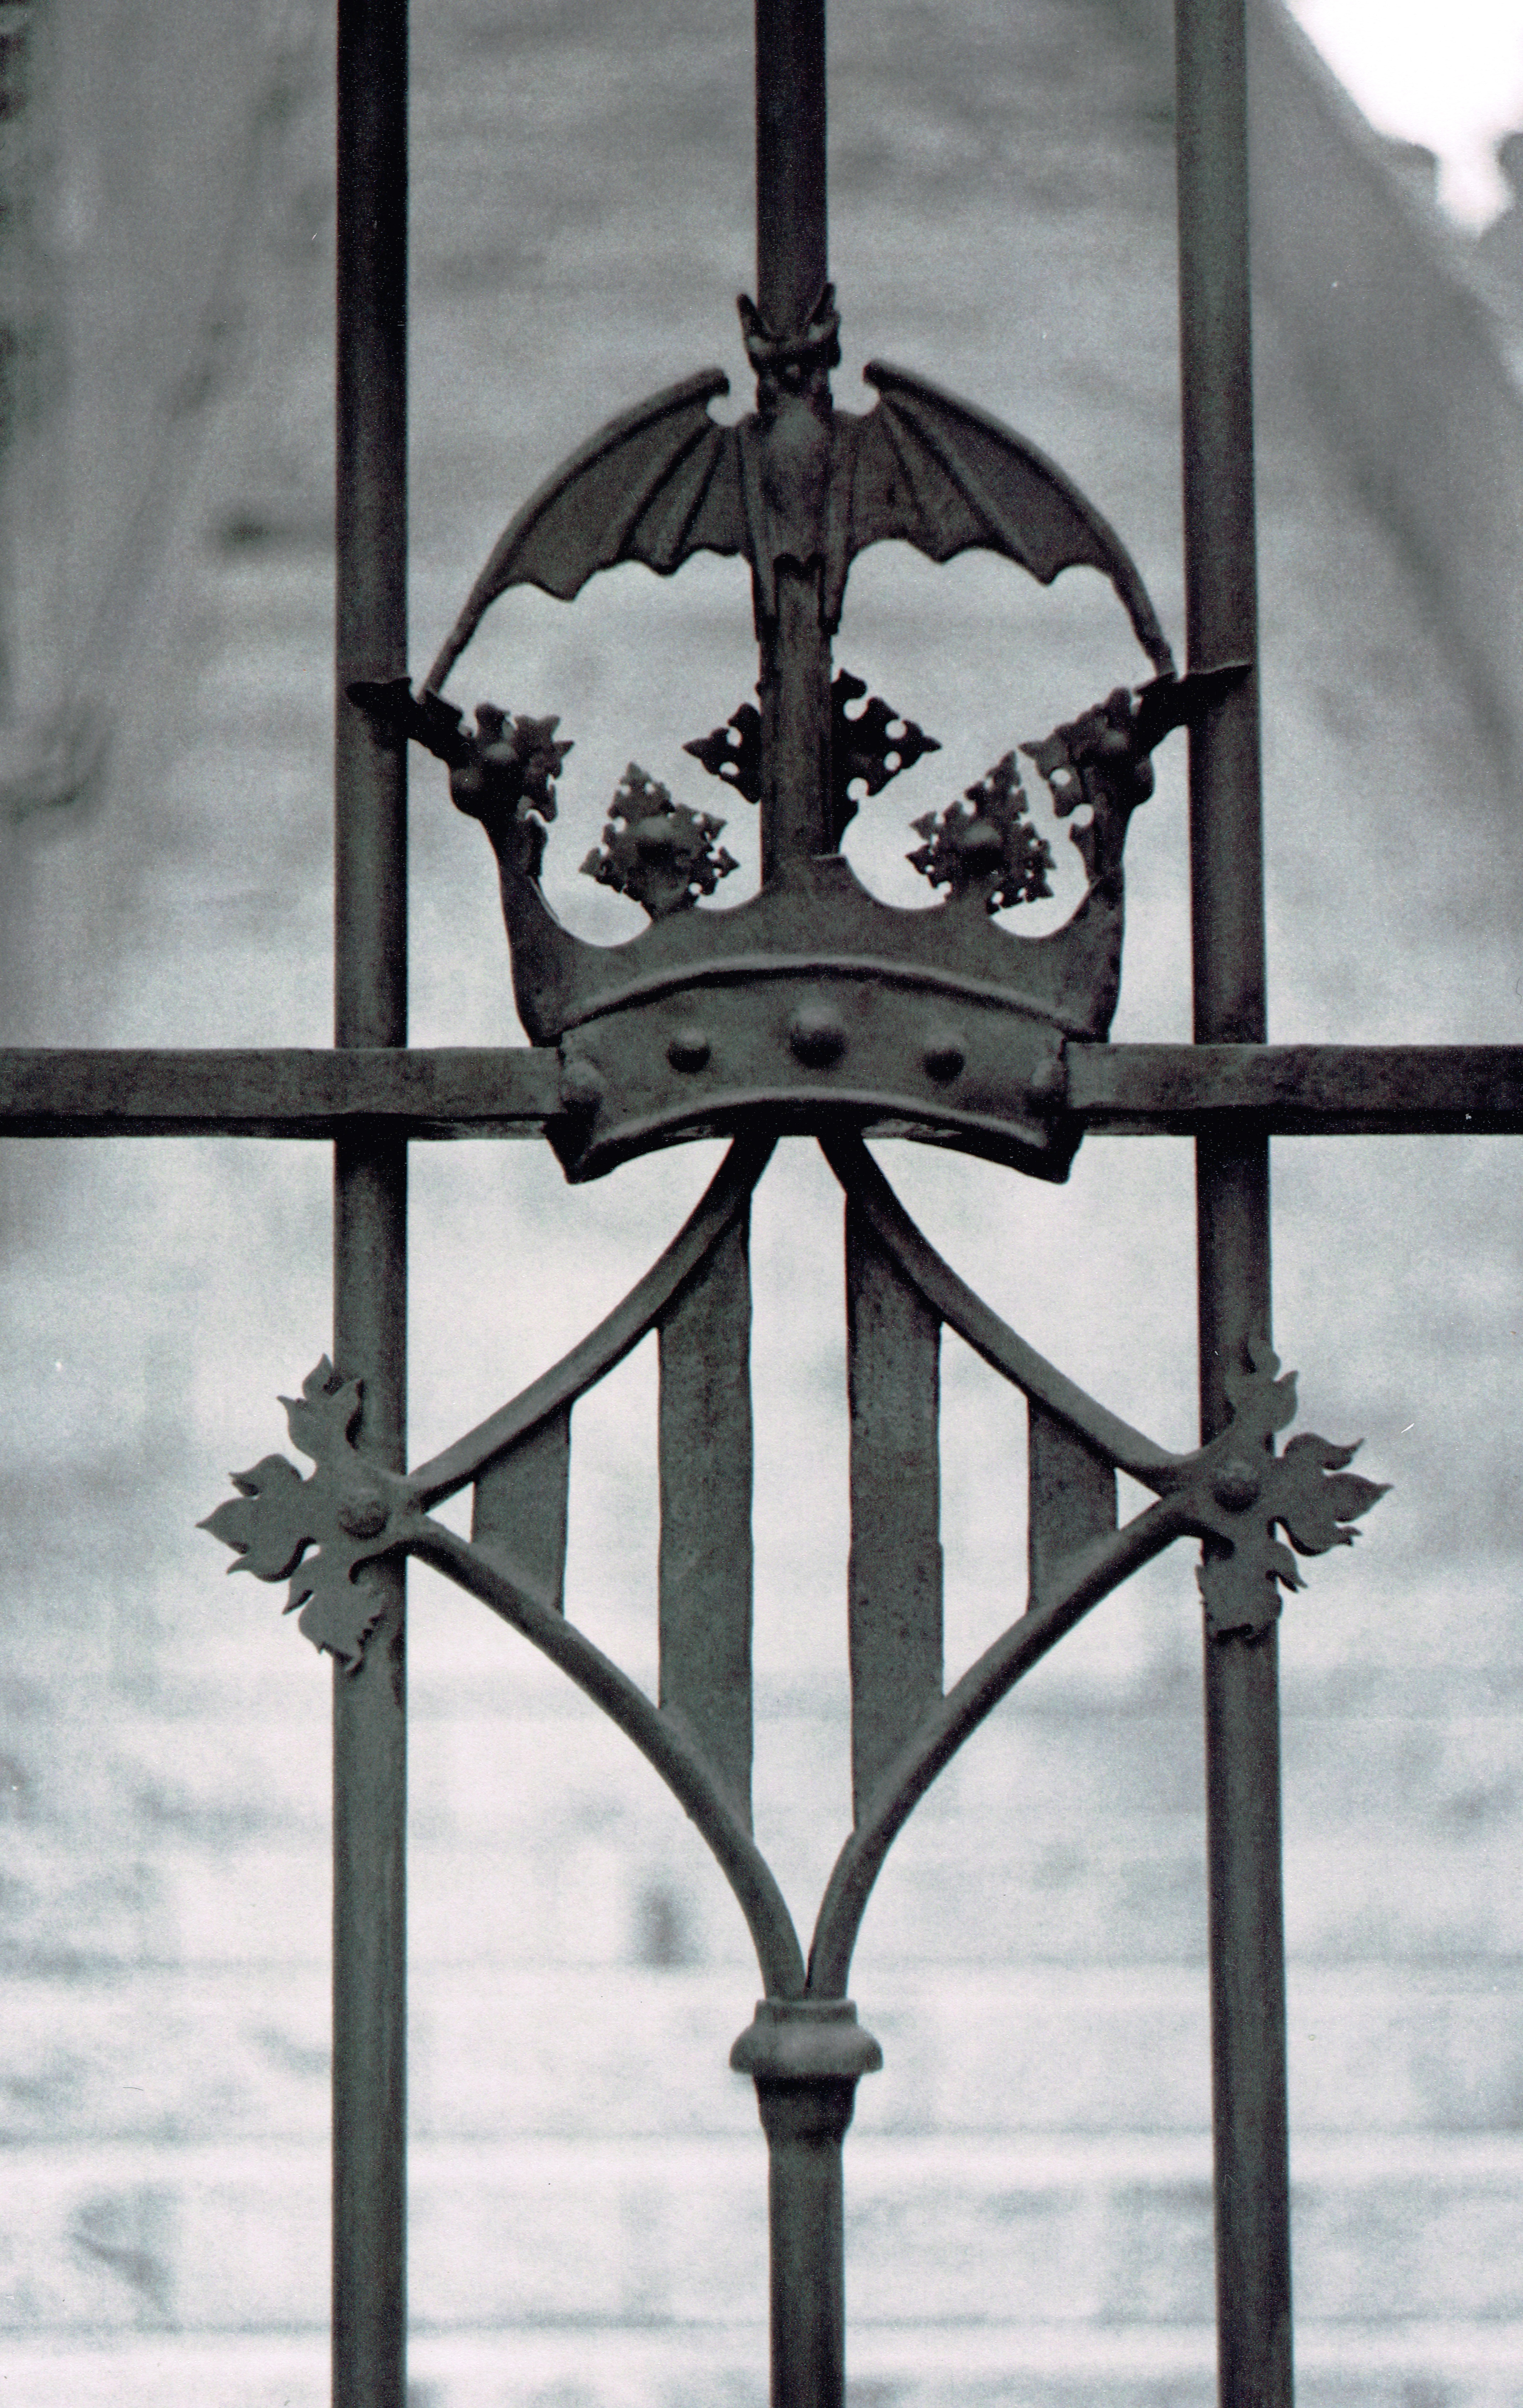
light, abstract, black and white, architecture, white, window, glass, metal, street light, black, monochrome, lighting, ladder, sculpture, grey, stairs, symmetry, valencia, iron, coat of arms, isapniya